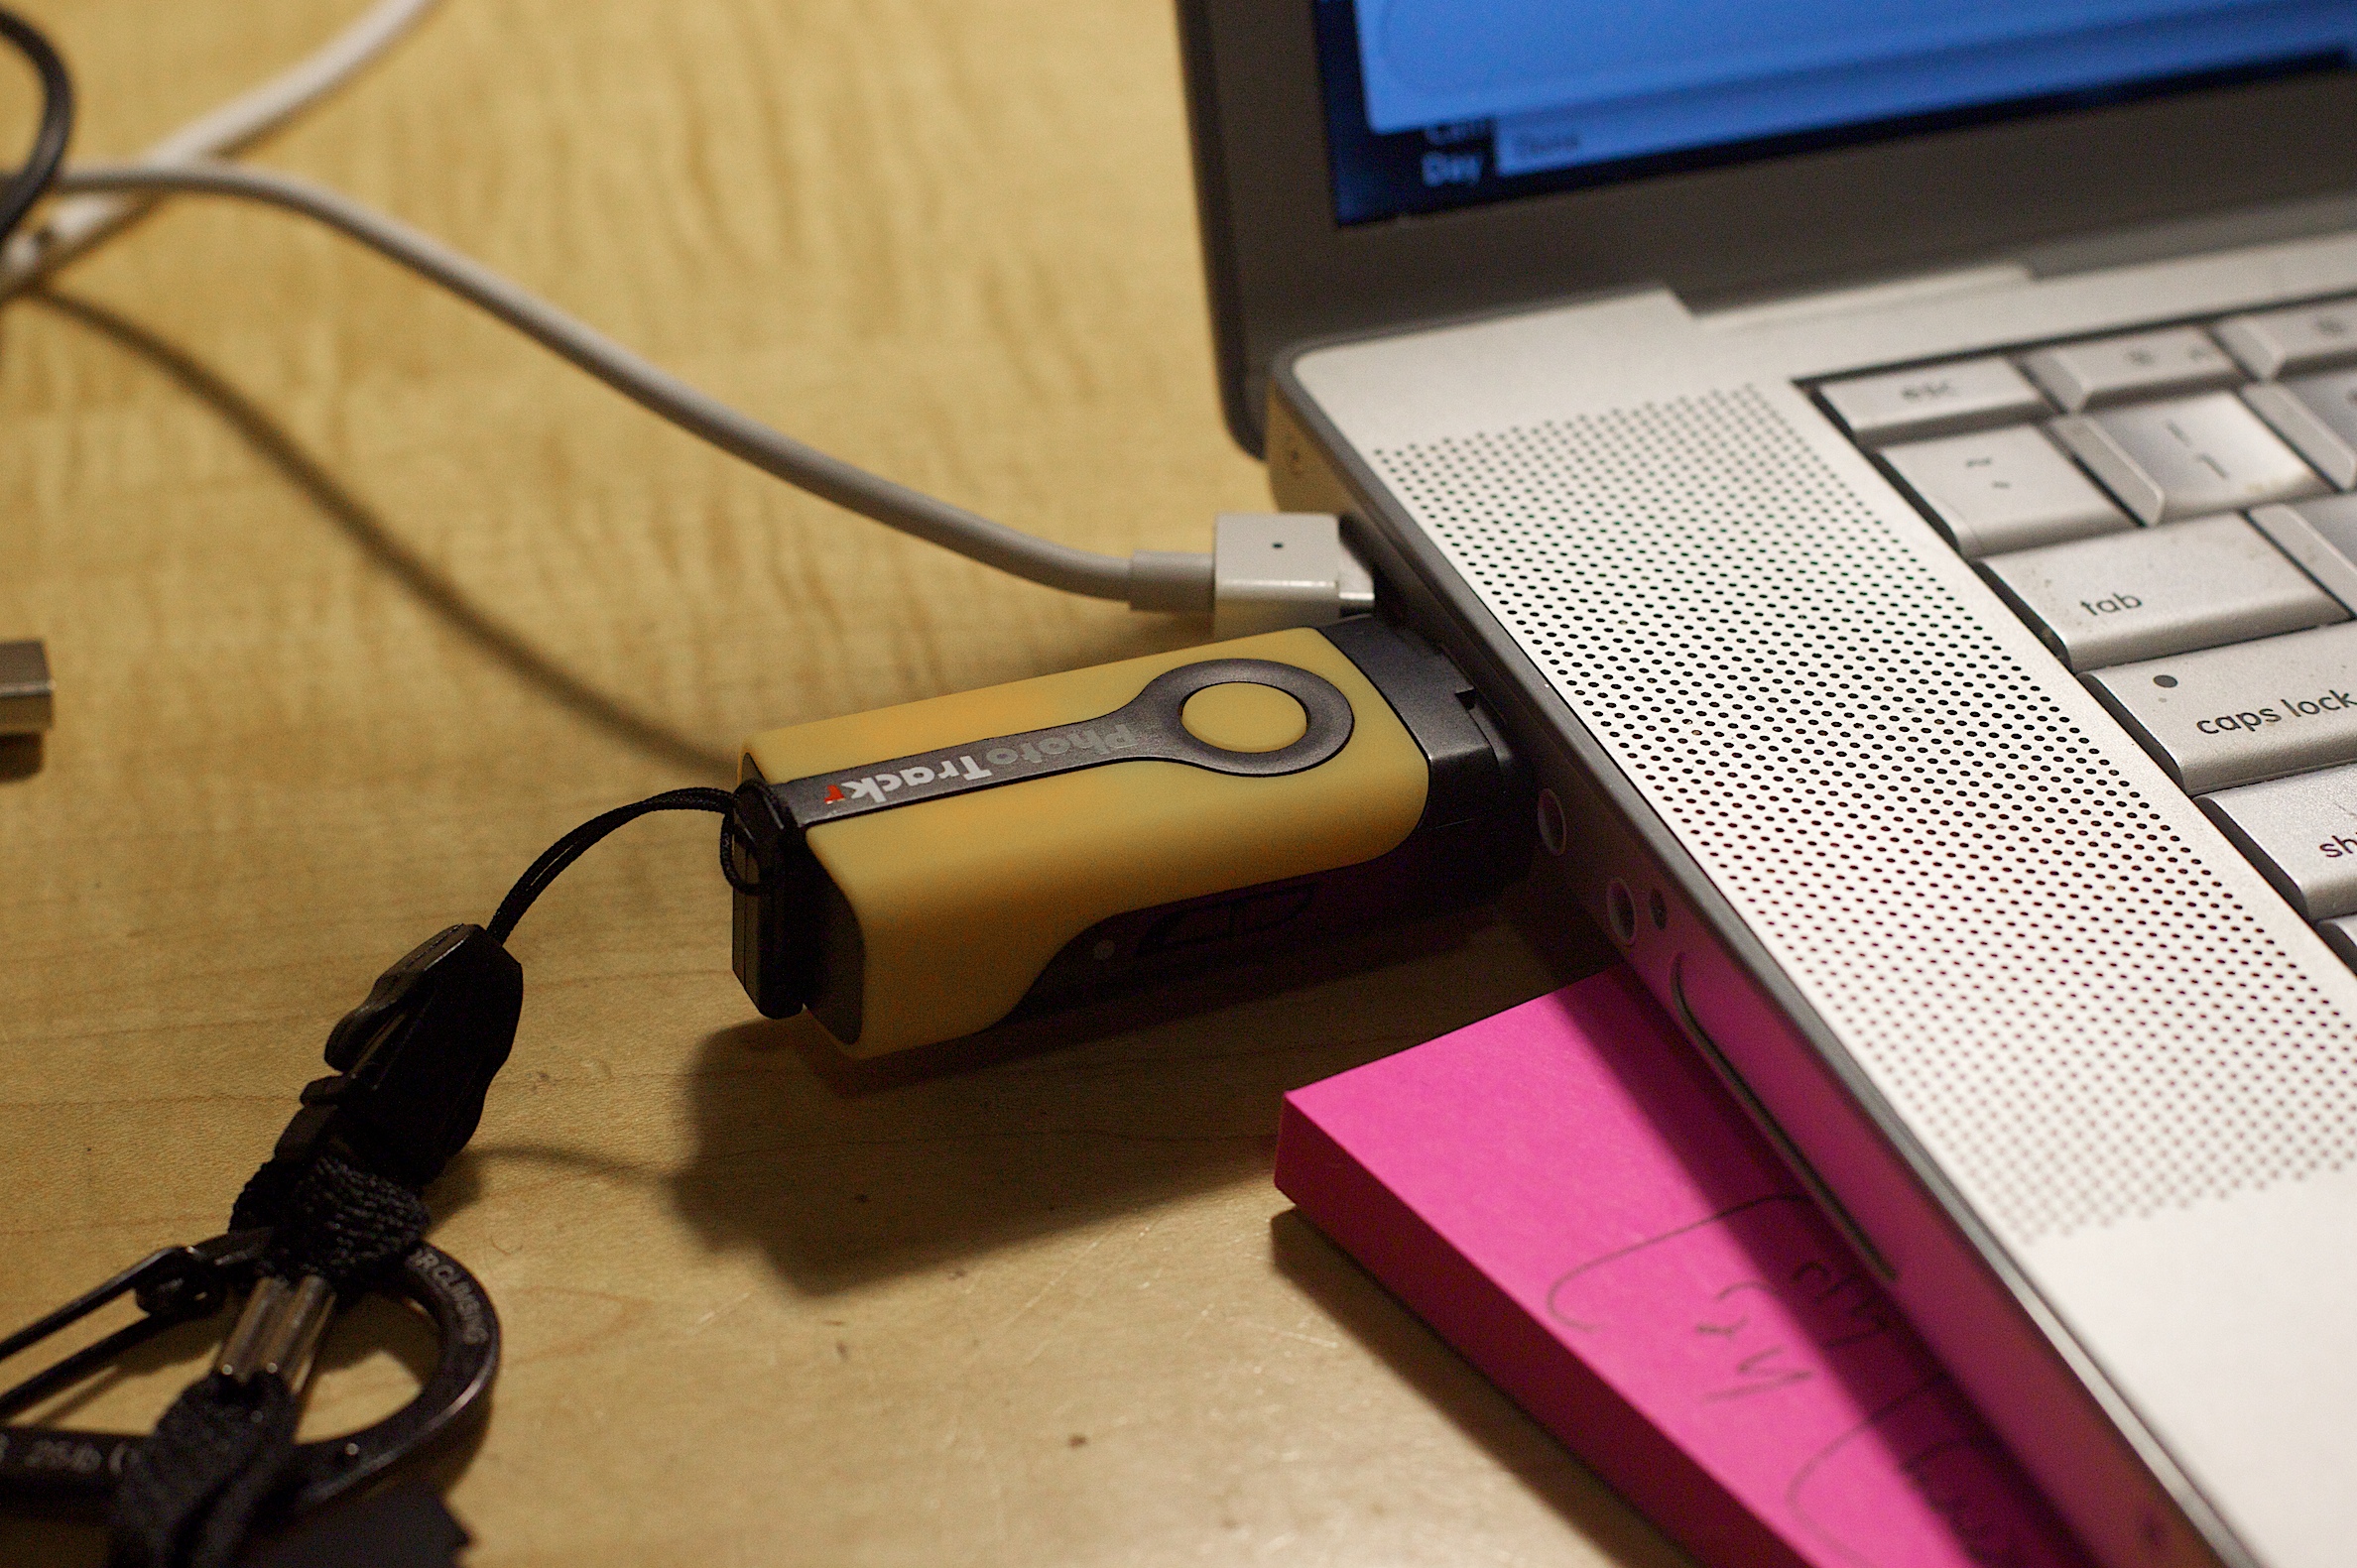
technology, gadget, glasses, electronic device, personal computer hardware